Gwelup, Western Australia

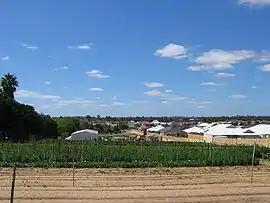
A market garden on North Beach Road, surrounded by residential development

Gwelup is a suburb of Perth, the capital city of Western Australia 12 km north of Perth's central business district (CBD) along the Mitchell Freeway. Its local government area is the City of Stirling.